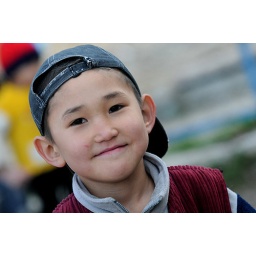
A boy from Bishkek playing in the street with his friends from the neighborhood.